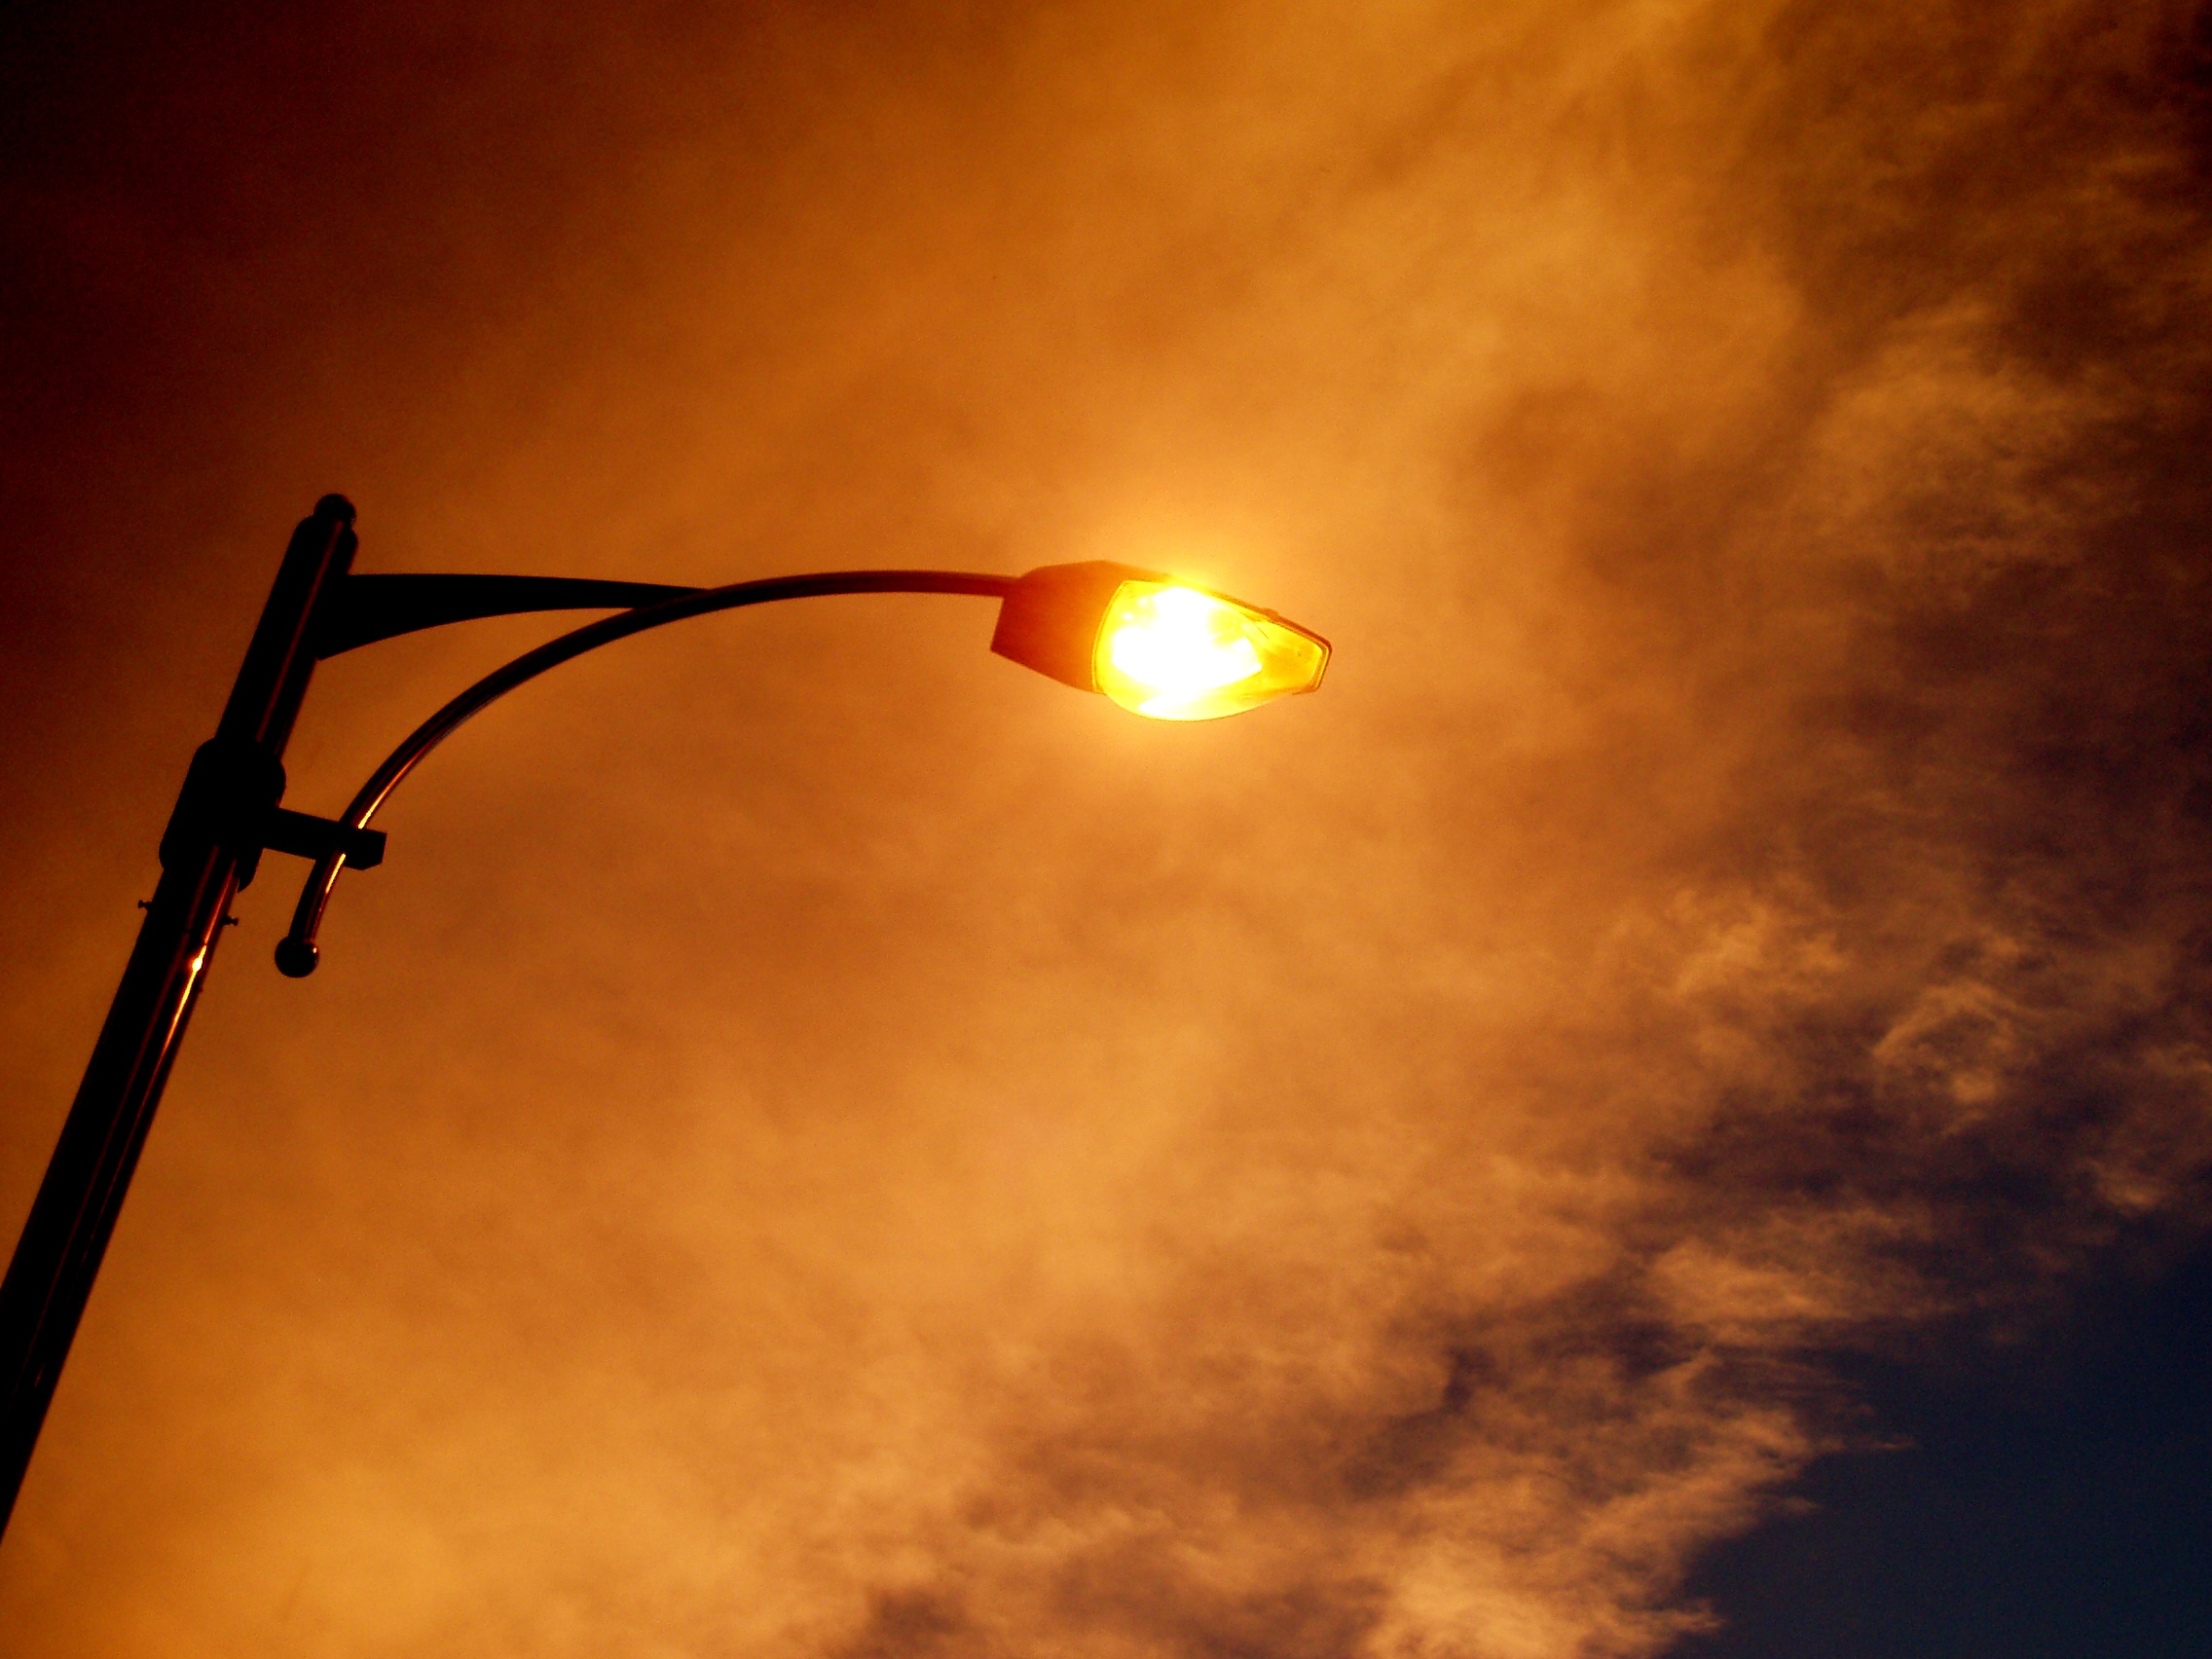
light, cloud, sky, sun, sunrise, sunset, night, sunlight, atmosphere, evening, darkness, street light, lighting, light fixture, evening sky, street lights, astronomical object, atmosphere of earth